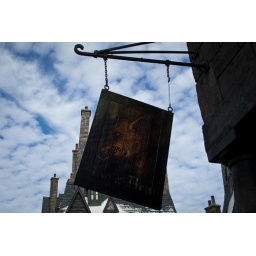
The sign for the Hog's Head outside the bar in the Wizarding World of Harry Potter.